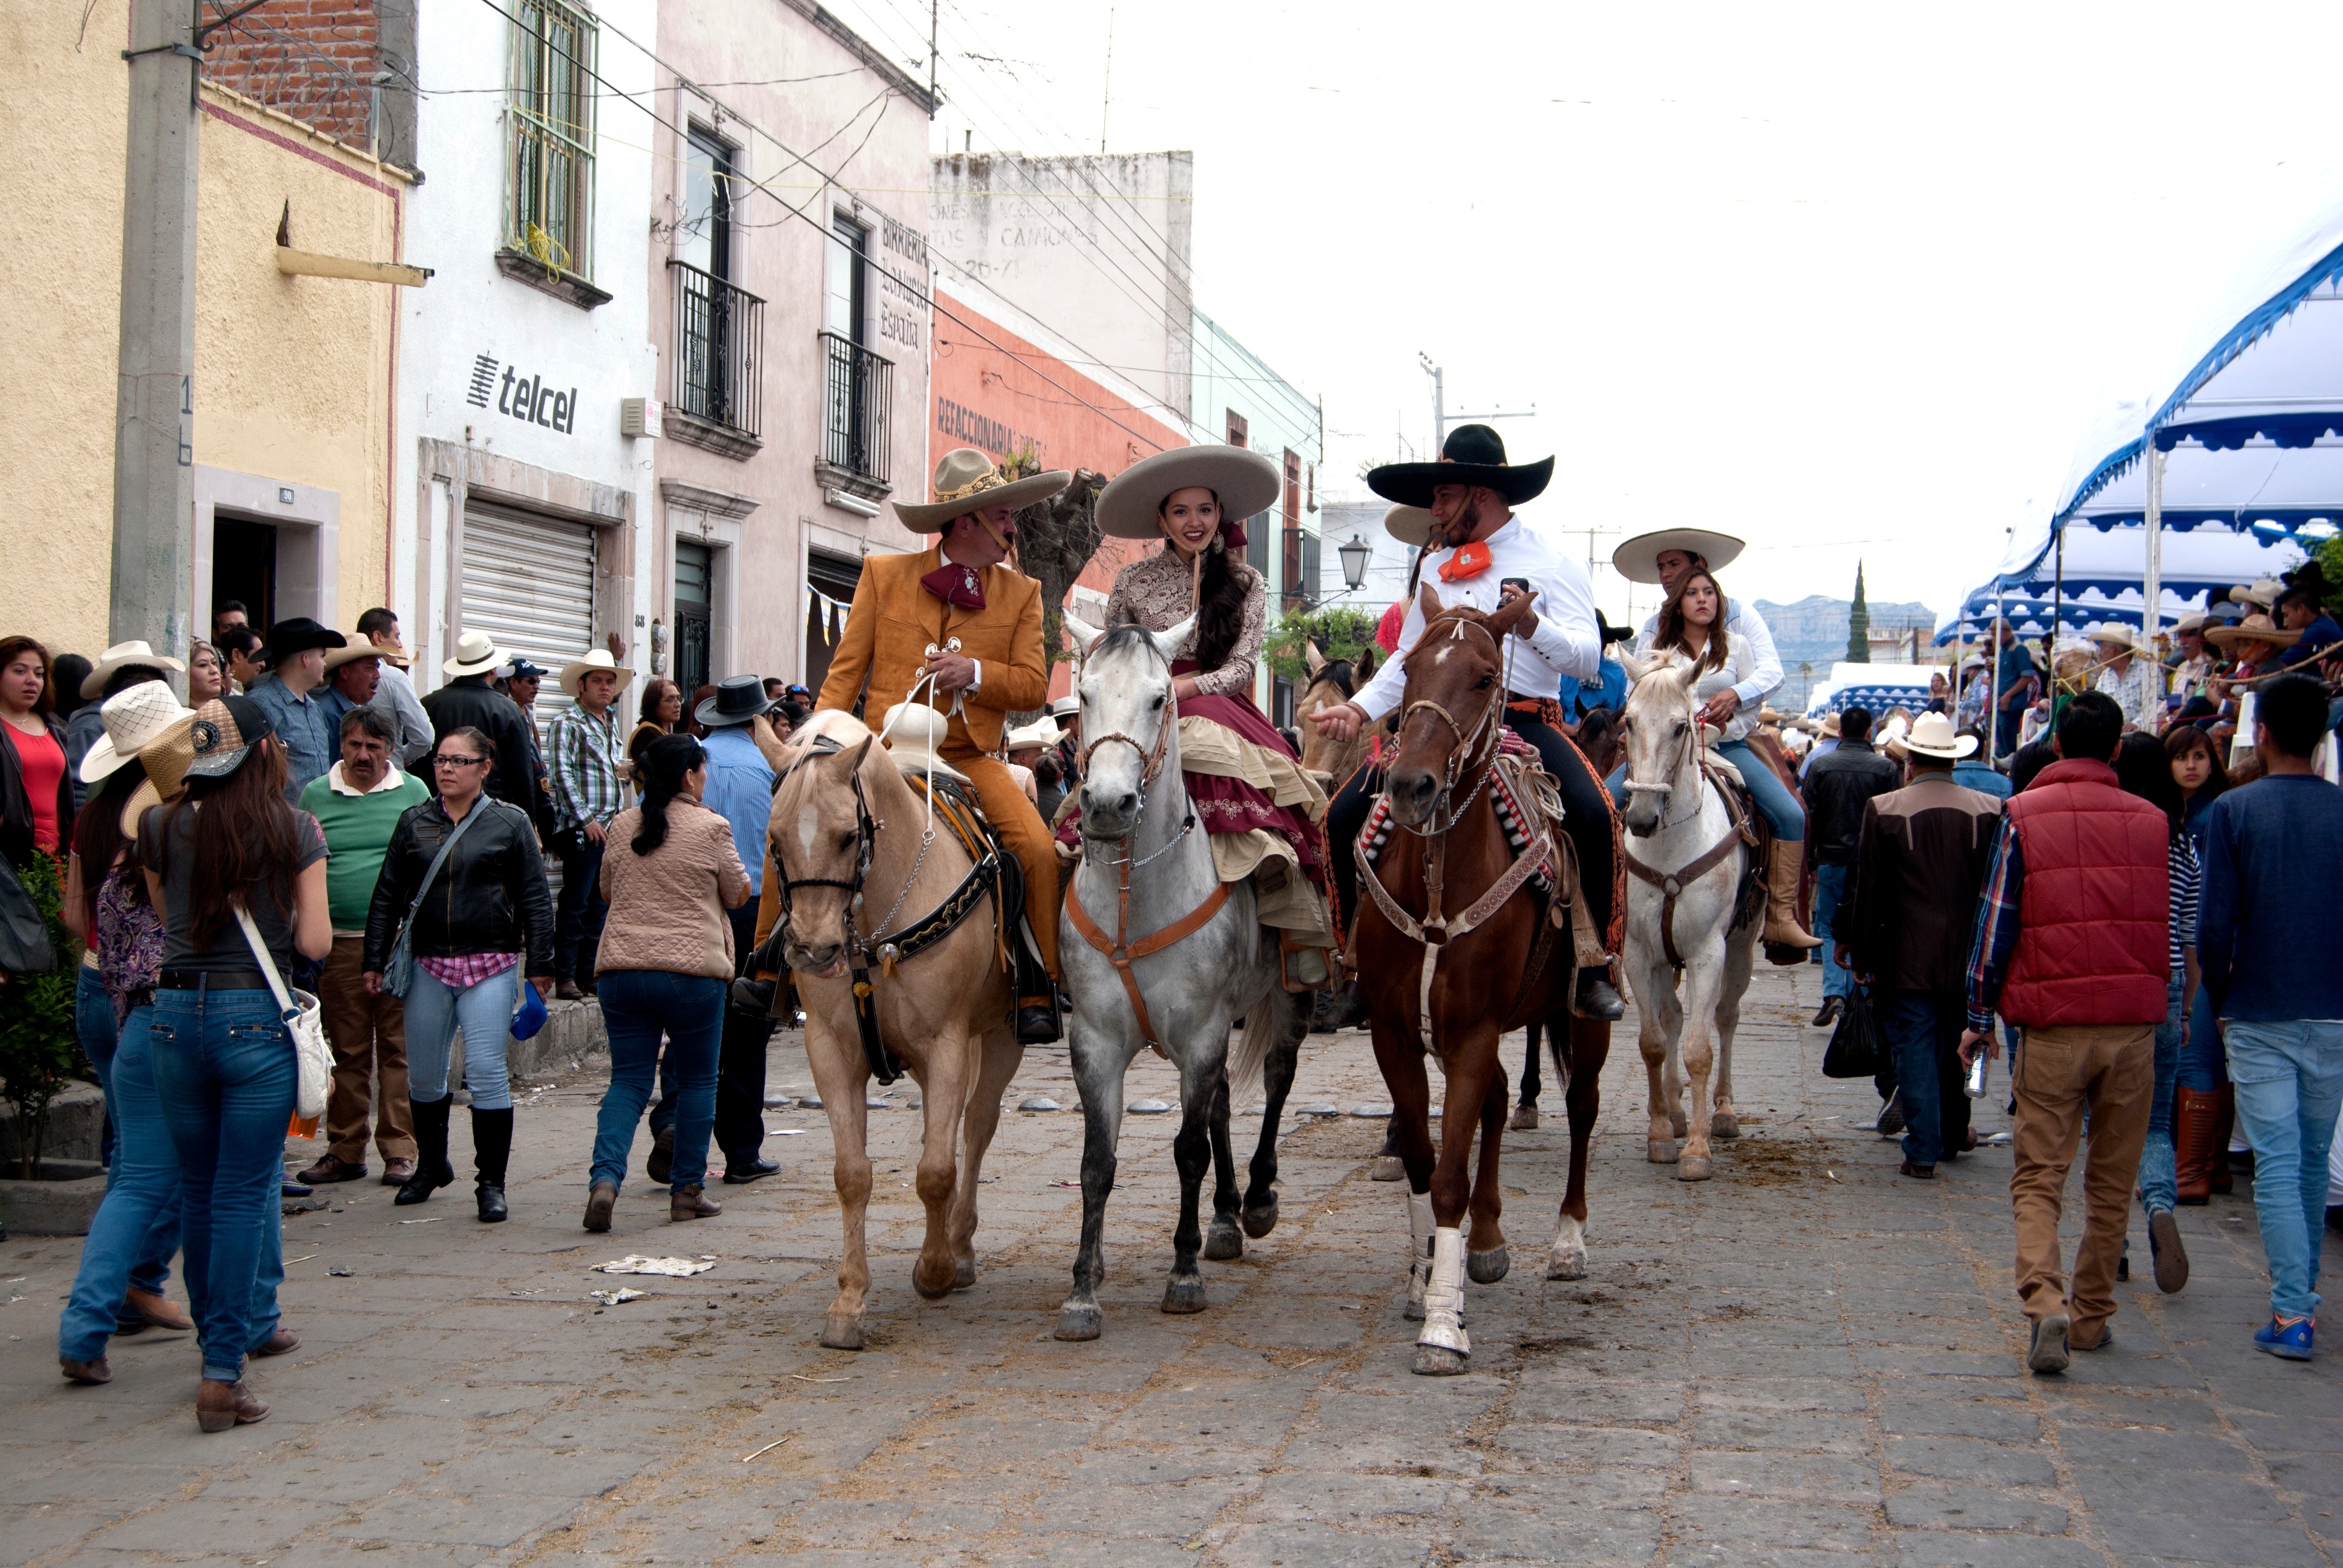
people, festival, pack animal, horse like mammal